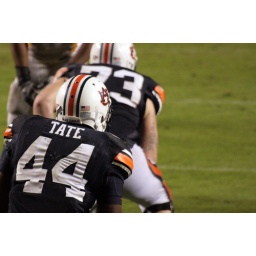
Auburn running back Ben Tate (44) lines up to run the ball against West Virginia.